Wales Millennium Centre

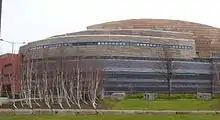
BBC Hoddinott Hall

Inscribed on the front of the dome, above the main entrance are two lines written by Welsh poet Gwyneth Lewis in Welsh and English. The lettering is formed by windows in the upstairs bar areas and is internally illuminated at night.